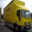
Label: truck